James L. Holloway Jr.

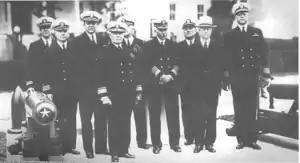
As aide (far left) to Rear Admiral Harris Laning, President of the Naval War College, May 27, 1932

In August 1921, Holloway was assigned to destroyer duty, briefly commanding the destroyer before serving as executive officer of the destroyer until June 1922, when he was promoted to full lieutenant and assigned as executive officer of the destroyer for two years of sea duty in the Far East with the Asiatic Fleet. Upon his return to the U.S. in July 1924, he served as an instructor at the Naval Academy in the Department of Ordnance and Gunnery from August 1924 to June 1926, under successive superintendents Henry B. Wilson and Louis M. Nulton.